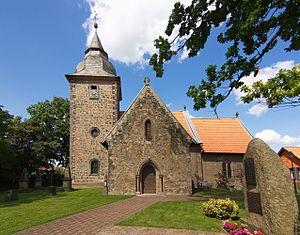
Flöthe est une municipalité allemande du land de Basse-Saxe et de l'arrondissement de Wolfenbüttel. En 2015, elle comptait 1 120 habitants.